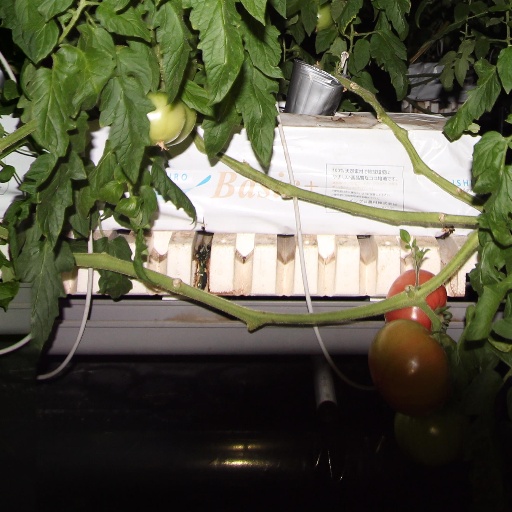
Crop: tomato